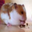
Label: hamster